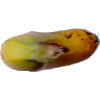
Label: banana_lady_finger